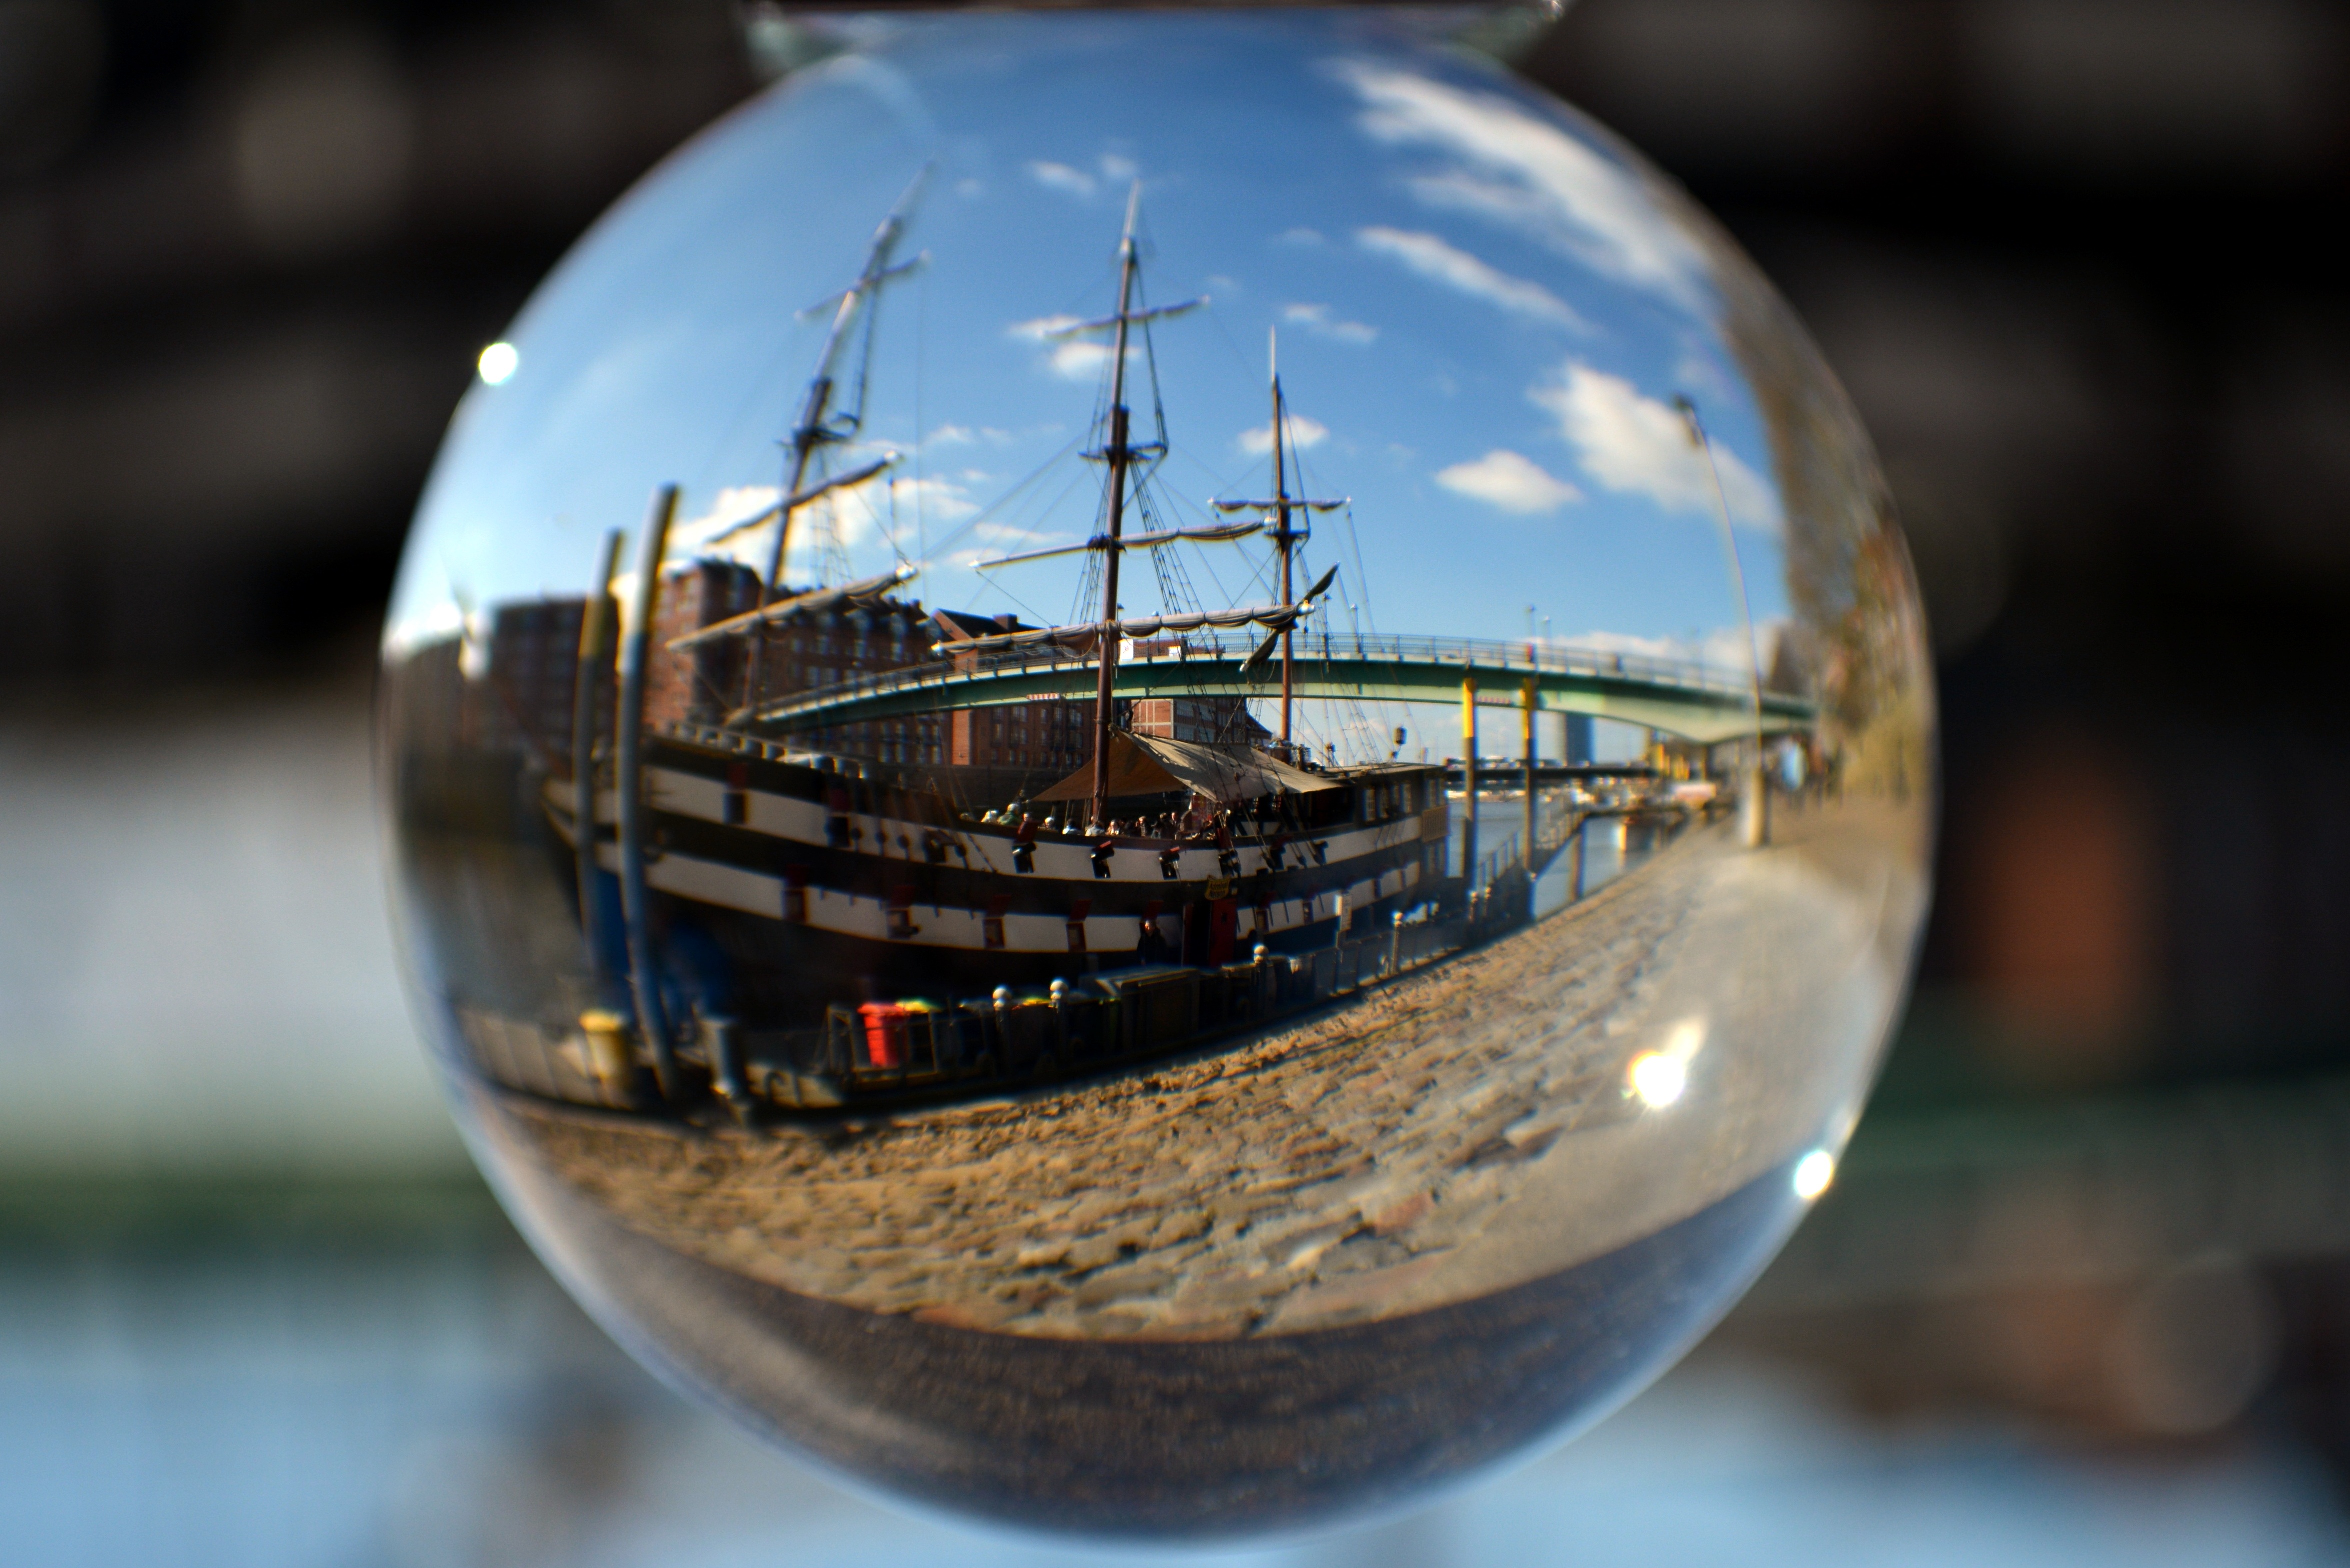
water, photography, ship, reflection, color, blue, globe, world, close up, sphere, sailing vessel, shape, glass ball, macro photography, fisheye lens, spherical photography